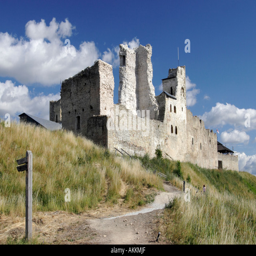
ruins of the medieval castle